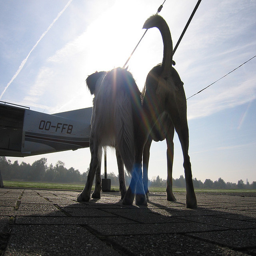
Two dogs standing next to each other on a tarmac near an airplane.
A couple of dogs standing by an airplane
two brown and black dogs and an airplane
Two dogs outside of an airplane standing together.
The view of two dogs from the rear by an airplane.